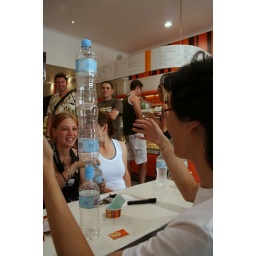
The multitalented antzpantz reprises his origami efforts by building a. conditionally stable structure out of water bottles.